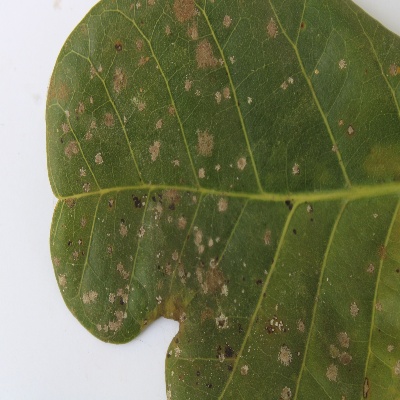
Crop: Cashew
Condition: red rust